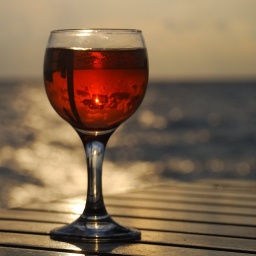
caught in a glass of red wine.